Dorotheus of Athens

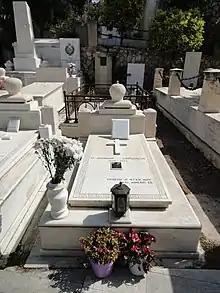
Grave of Dorotheus of Athens

Dorotheus (secular name Ioannis Kottaras ) was Archbishop of Athens and All Greece from 1956 to 1957. He was born in Hydra in 1888 and studied theology at the University of Athens, from where he graduated in 1909. He then studied law at the Universities of Athens and Leipzig, and specialised in ecclesiastical law. For a brief period, he was a schoolteacher in Sparta.